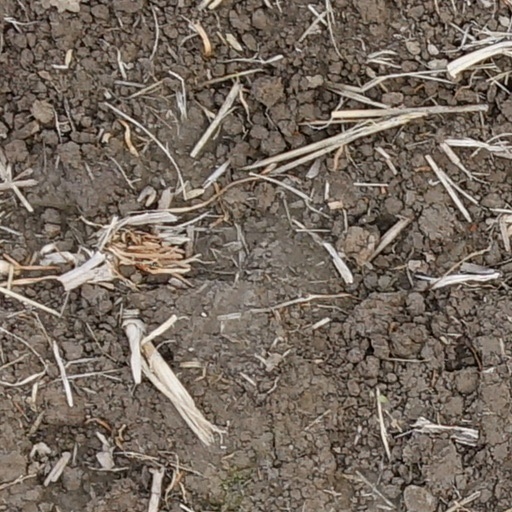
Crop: wheat